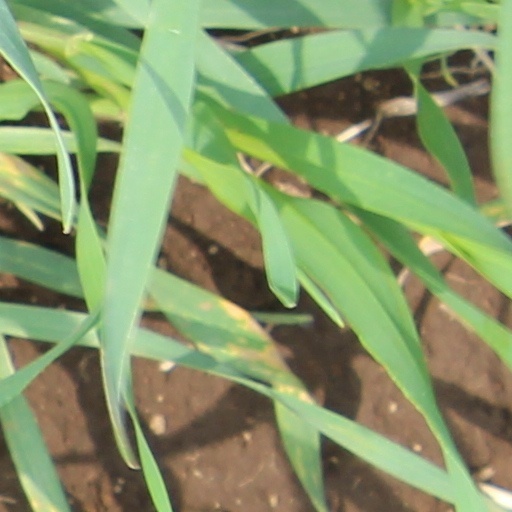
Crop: wheat